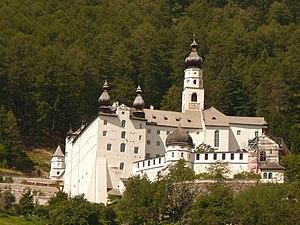
L'abbaye de Marienberg est une abbaye bénédictine appartenant à la congrégation bénédictine de Suisse depuis 1931. Elle se situe dans le Tyrol du Sud en Italie, dans le Val Venosta.